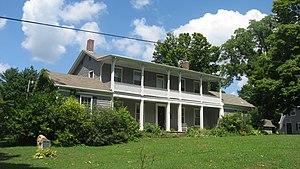
Hanover est une municipalité américaine située dans le comté de Jefferson en Indiana. Lors du recensement de 2010, sa population est de 3 546 habitants.